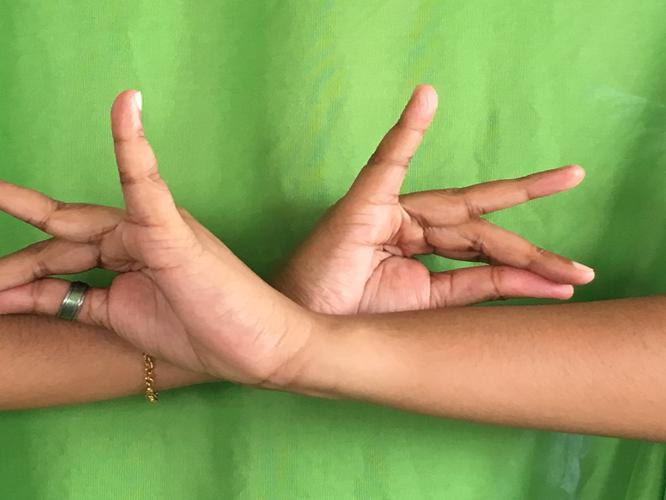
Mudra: Katakavardhana
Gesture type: double_hand